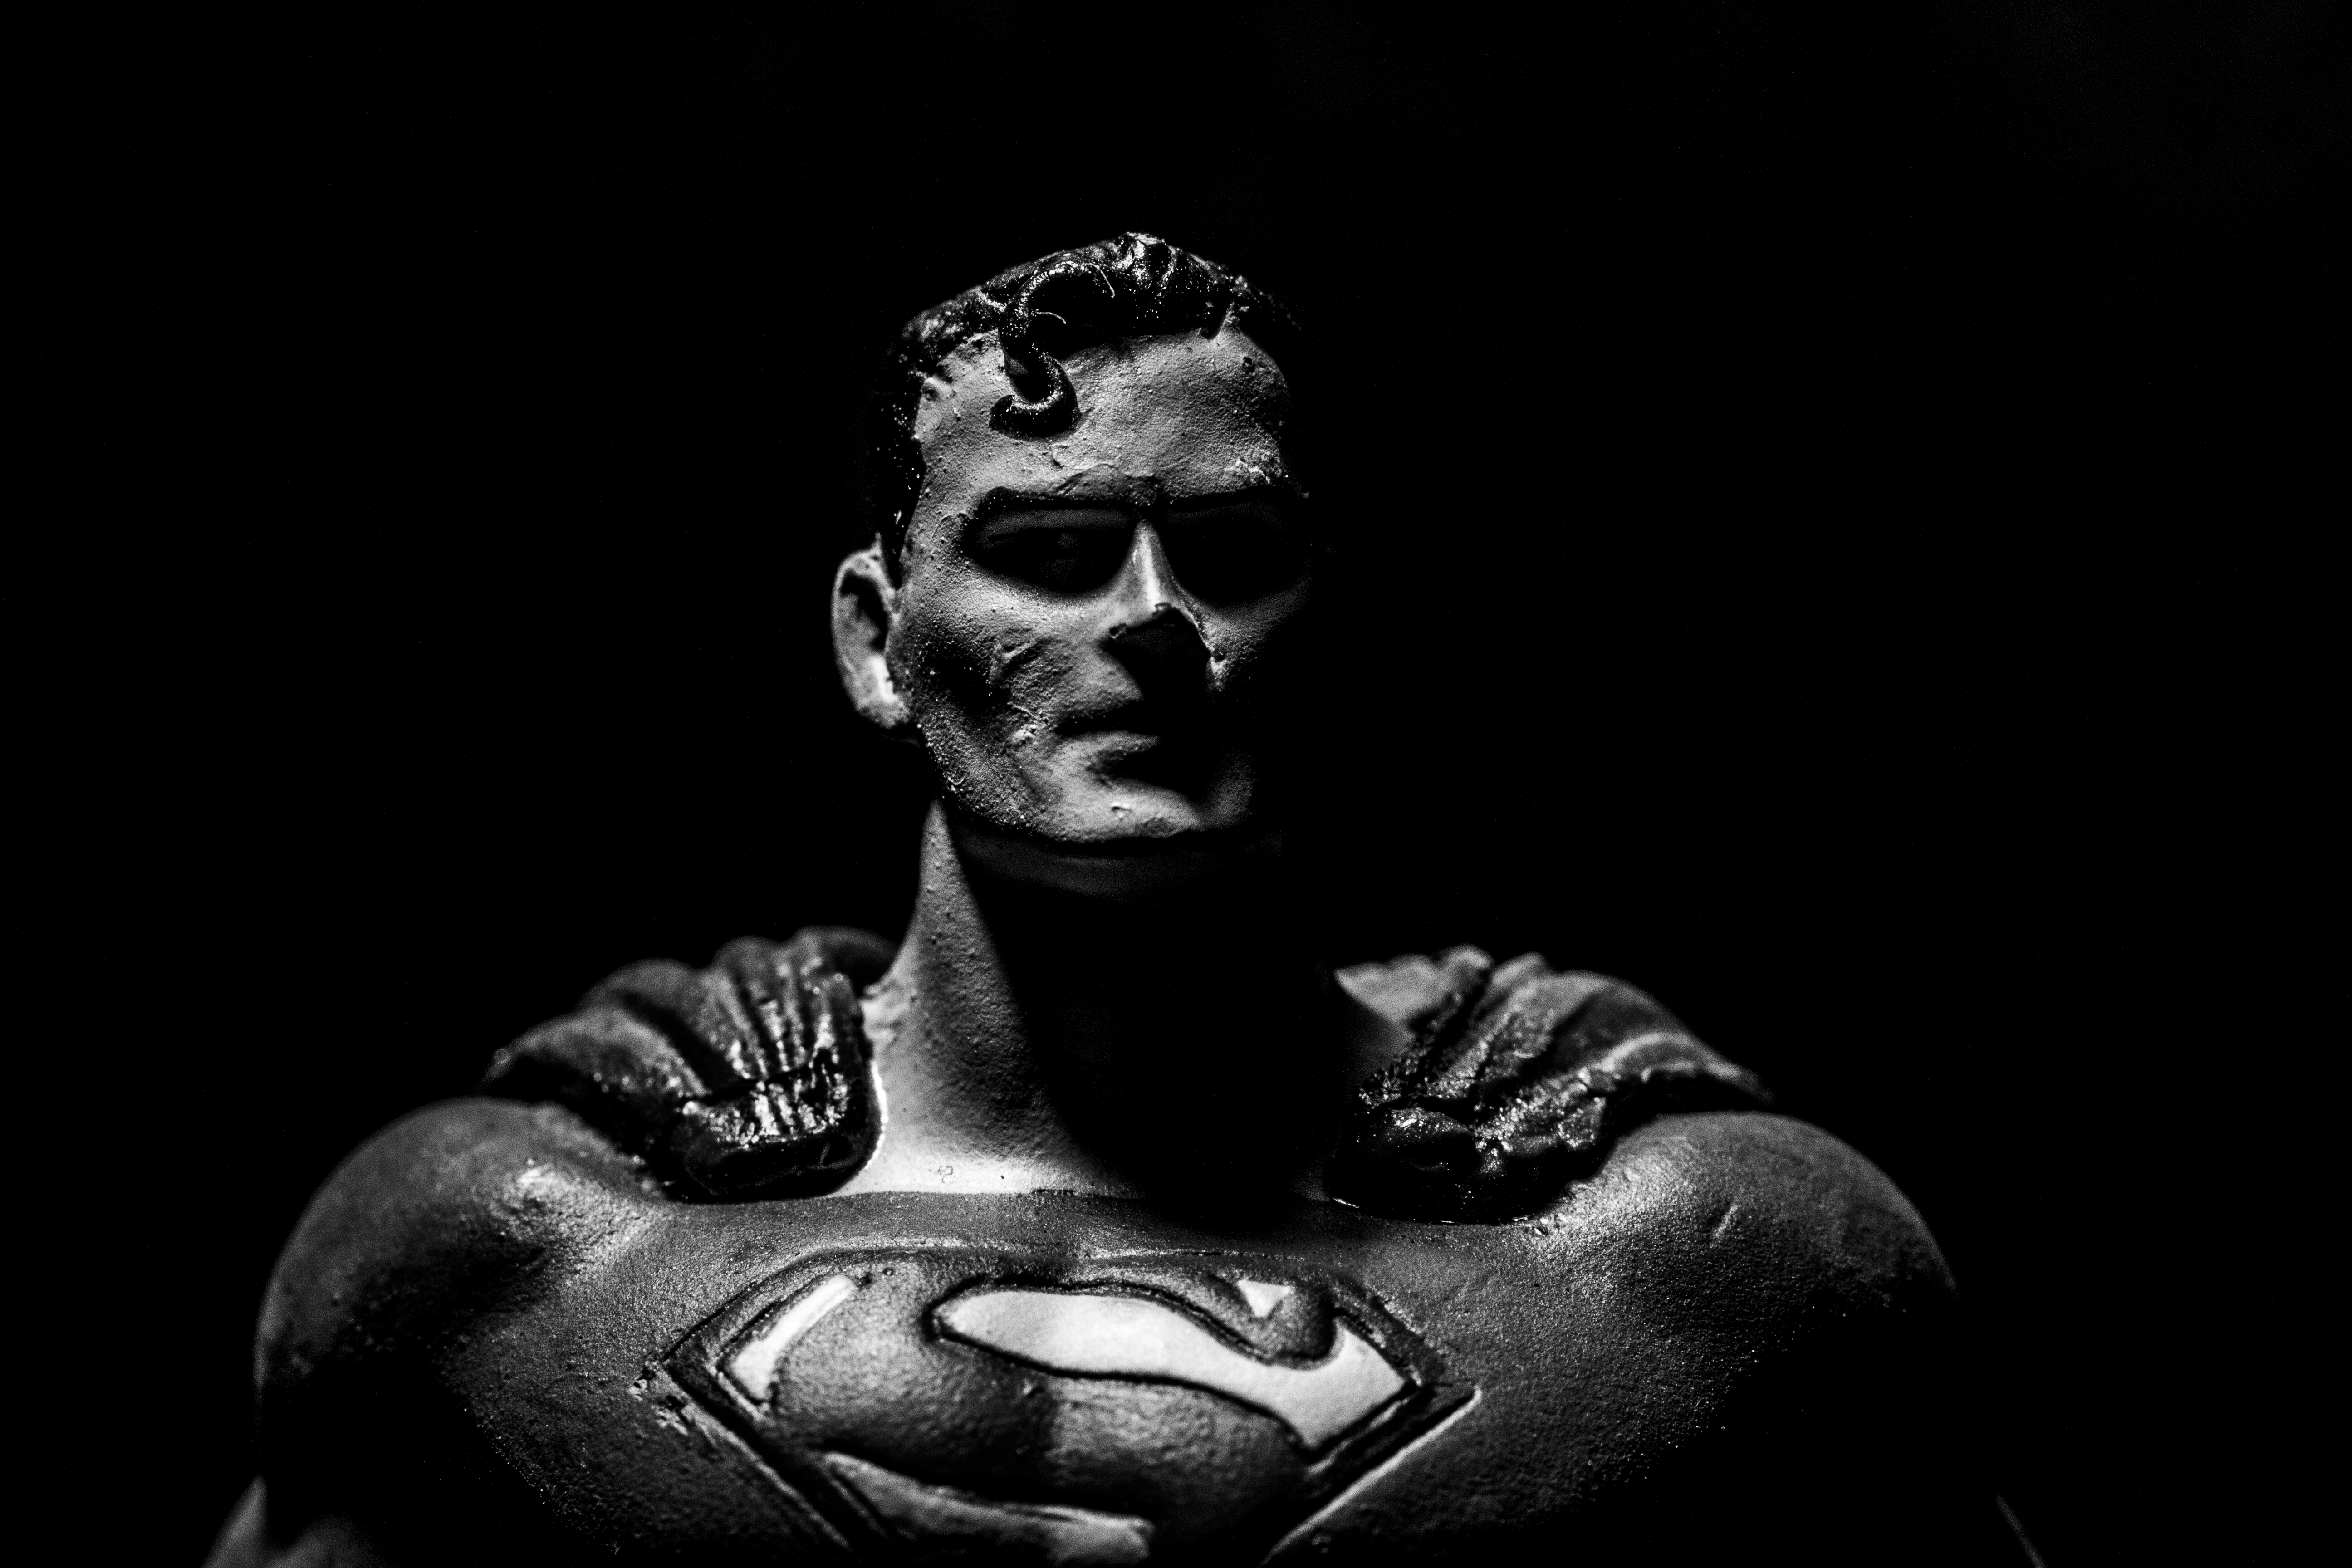
black and white, photography, darkness, black, monochrome, muscle, uk, peterborough, monochrome photography